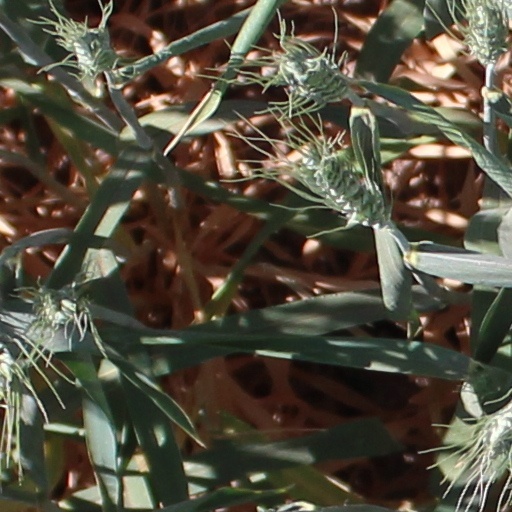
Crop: wheat